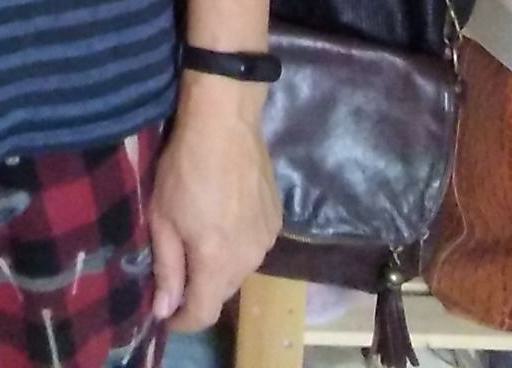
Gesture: no_gesture